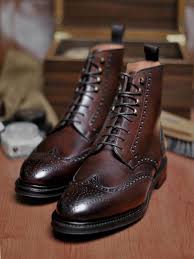
Label: Brogue